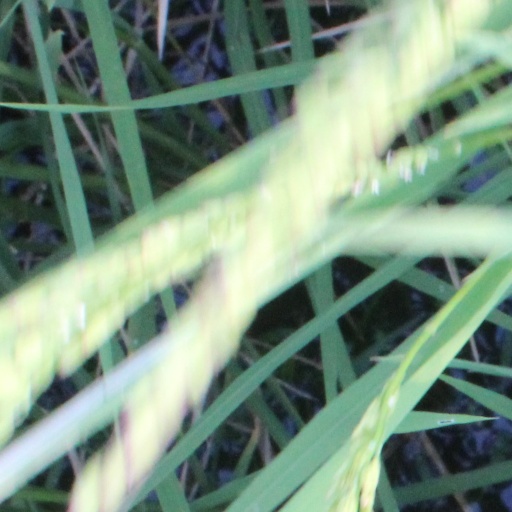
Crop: rice